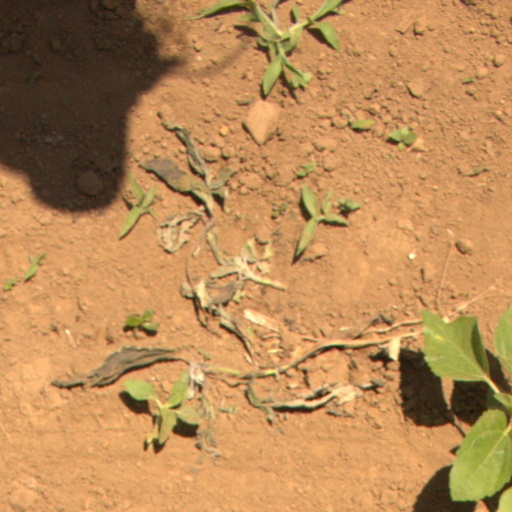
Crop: Jerusalem artichoke